414

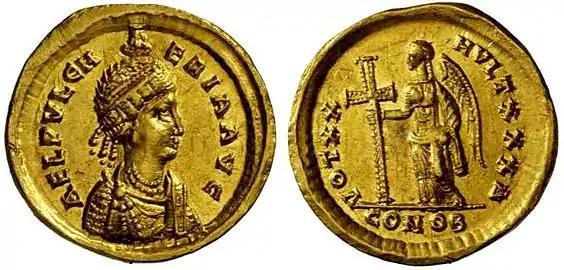
Empress Aelia Pulcheria

Year 414 (CDXIV) was a common year starting on Thursday of the Julian calendar. At the time, it was known as the Year of the Consulship of Constantius and Constans (or, less frequently, year 1167 "Ab urbe condita"). The denomination 414 for this year has been used since the early medieval period, when the Anno Domini calendar era became the prevalent method in Europe for naming years